Weinen, Klagen, Sorgen, Zagen, BWV 12

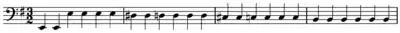
, ground bass of the derived movement Crucifixus of the Mass in B minor

The first choral movement, "" (Weeping, lamentation, worry, despair), is in form. The first section is built on a as an old-style passacaglia in 3/2 time. The lamento, a chromatic fourth ostinato, is repeated twelve times. Musicologist Julian Mincham notes that Henry Purcell arrived at a similar motif in Dido's Lament in the opera "Dido and Aeneas", which Bach probably did not know. The first four words are each sung by a different vocal part, each overlapping the next. Beginning with the highest voice, each part sings an extended sigh. The setting is intensified, until in the seventh repeat all voices continue the text simultaneously: "" ("dread and need" or "anguish and trouble"). The ninth repeat is similar to the first, but in more extreme harmonies. The twelfth repeat is instrumental. The middle section of the line about the Christians "" (that bear the marks of Jesus), first marked "un poco allegro", is in a contrasting mood. Its last section is marked andante, the voices enter one after the other, beginning with the lowest and rising. Throughout the middle section, the instruments play colla parte with the voices. John Eliot Gardiner describes the first section as a "tombeau, one of the most impressive and deeply affecting cantata movements Bach can have composed to that point".